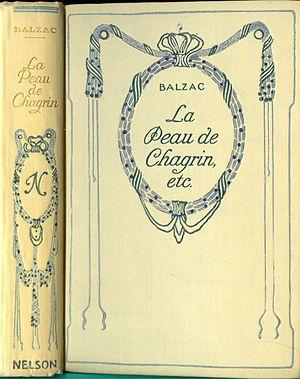
Créée à Paris en 1909-1910, la collection Nelson, née d'un partenariat entre le groupe britannique Thomas Nelson & Sons et un éditeur français, est l'un des ancêtres du livre au format poche. Publiés principalement en langue française avec la mention « Paris, Nelson Éditeurs, Londres, Édimbourg et New York », les ouvrages sont de petit format, cartonnés, toilés et recouverts d'une jaquette illustrée. La collection accueillit plusieurs centaines de volumes, vendus à un prix modique, jusqu'à la fin des années 1930. Ces livres sont aujourd'hui recherchés par les amateurs de petite bibliophilie.